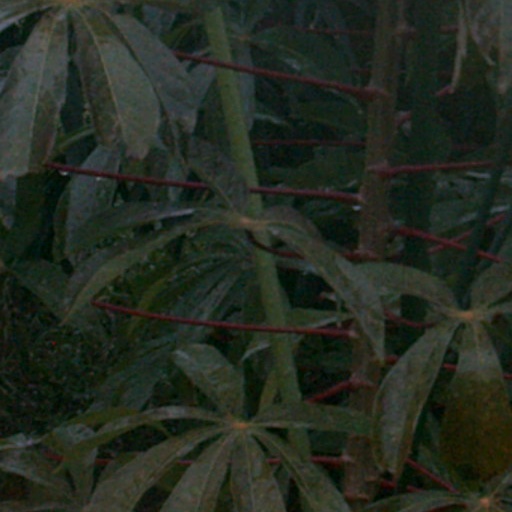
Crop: cassava